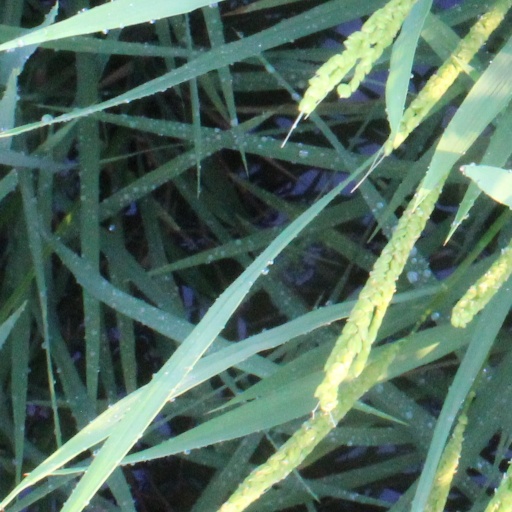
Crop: rice